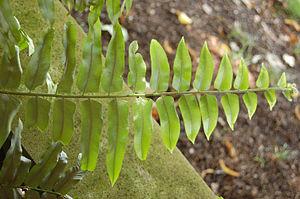
Nephrolepis biserrata est une fougère de la famille des Dryopteridaceae.